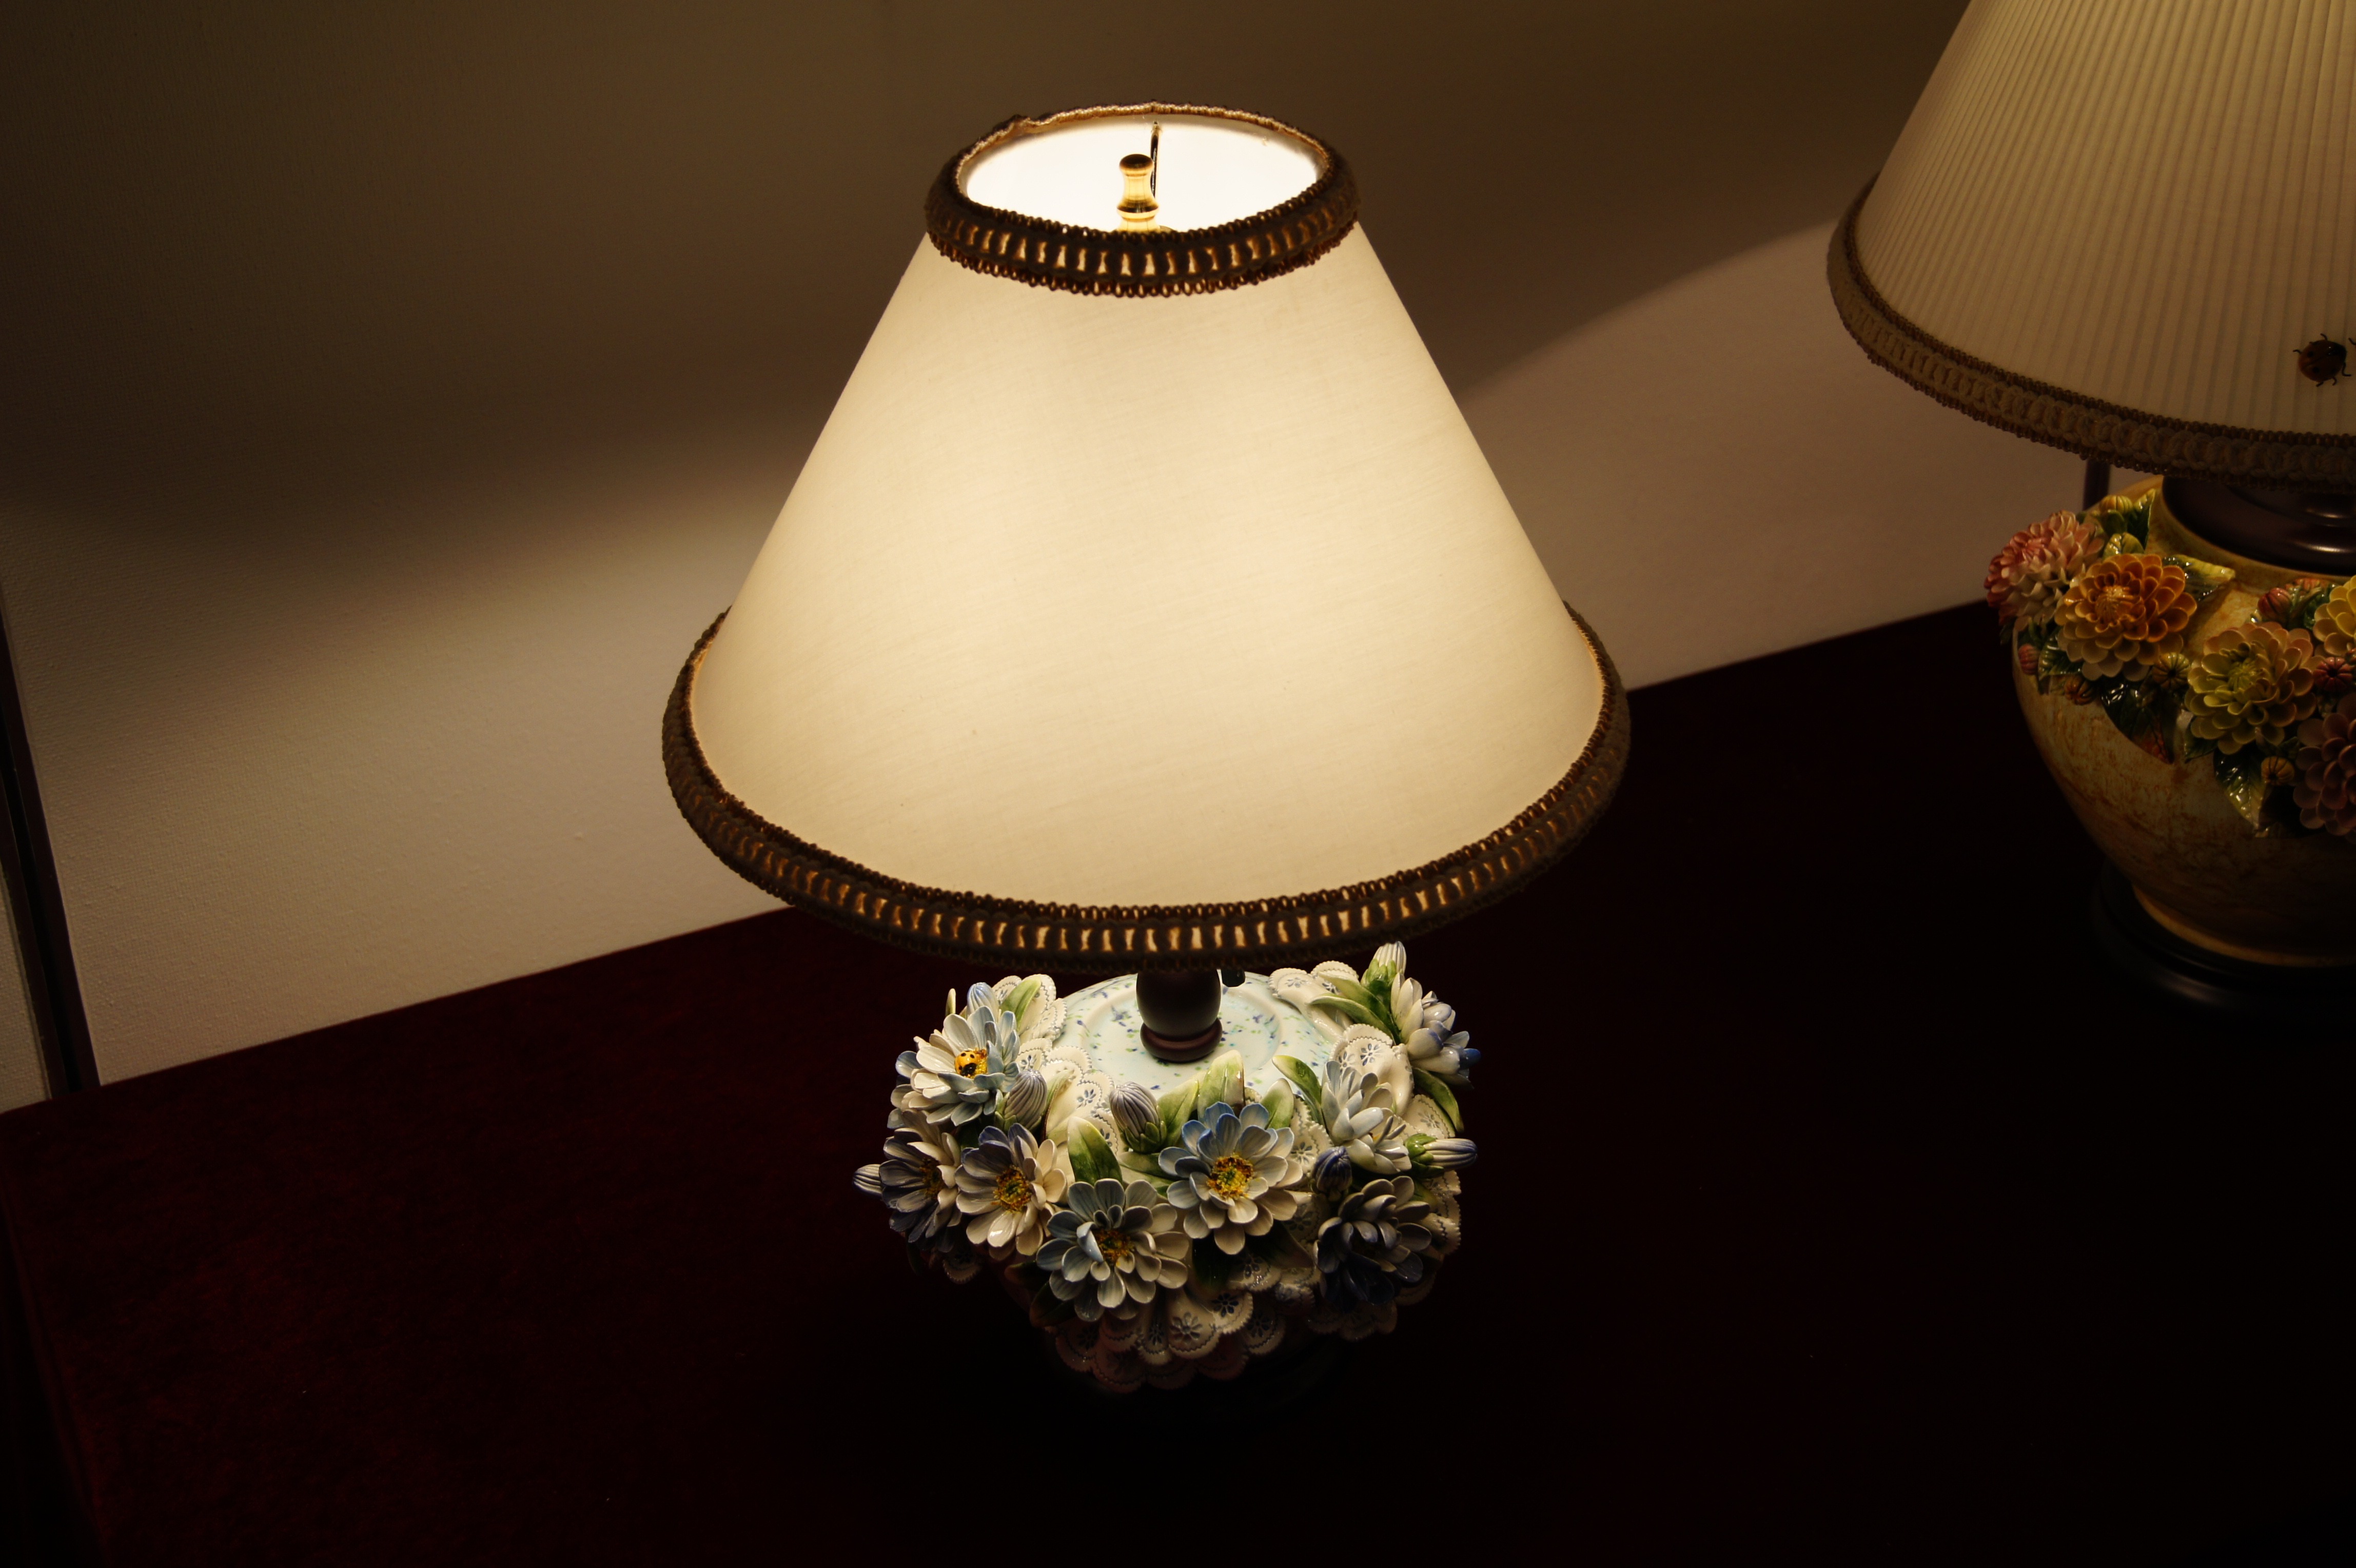
light, white, flower, lamp, yellow, candle, lighting, lights, stand, light fixture, flower stand